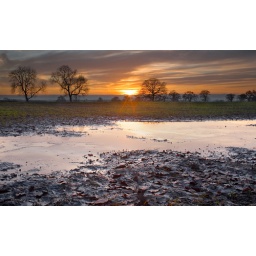
Some Ice in that field side puddle - funny how the highest spot always contains water